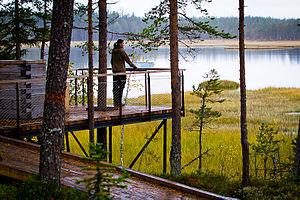
Plateforme d'observation du lac Svansjön, dans le parc national de Hamra